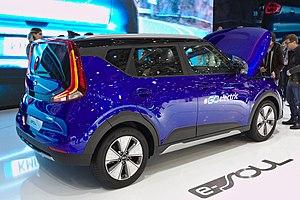
La Kia Soul est un SUV urbain produit par le constructeur automobile coréen Kia.